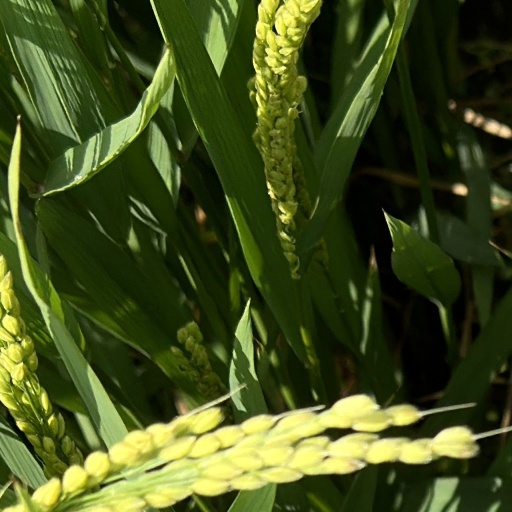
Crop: rice